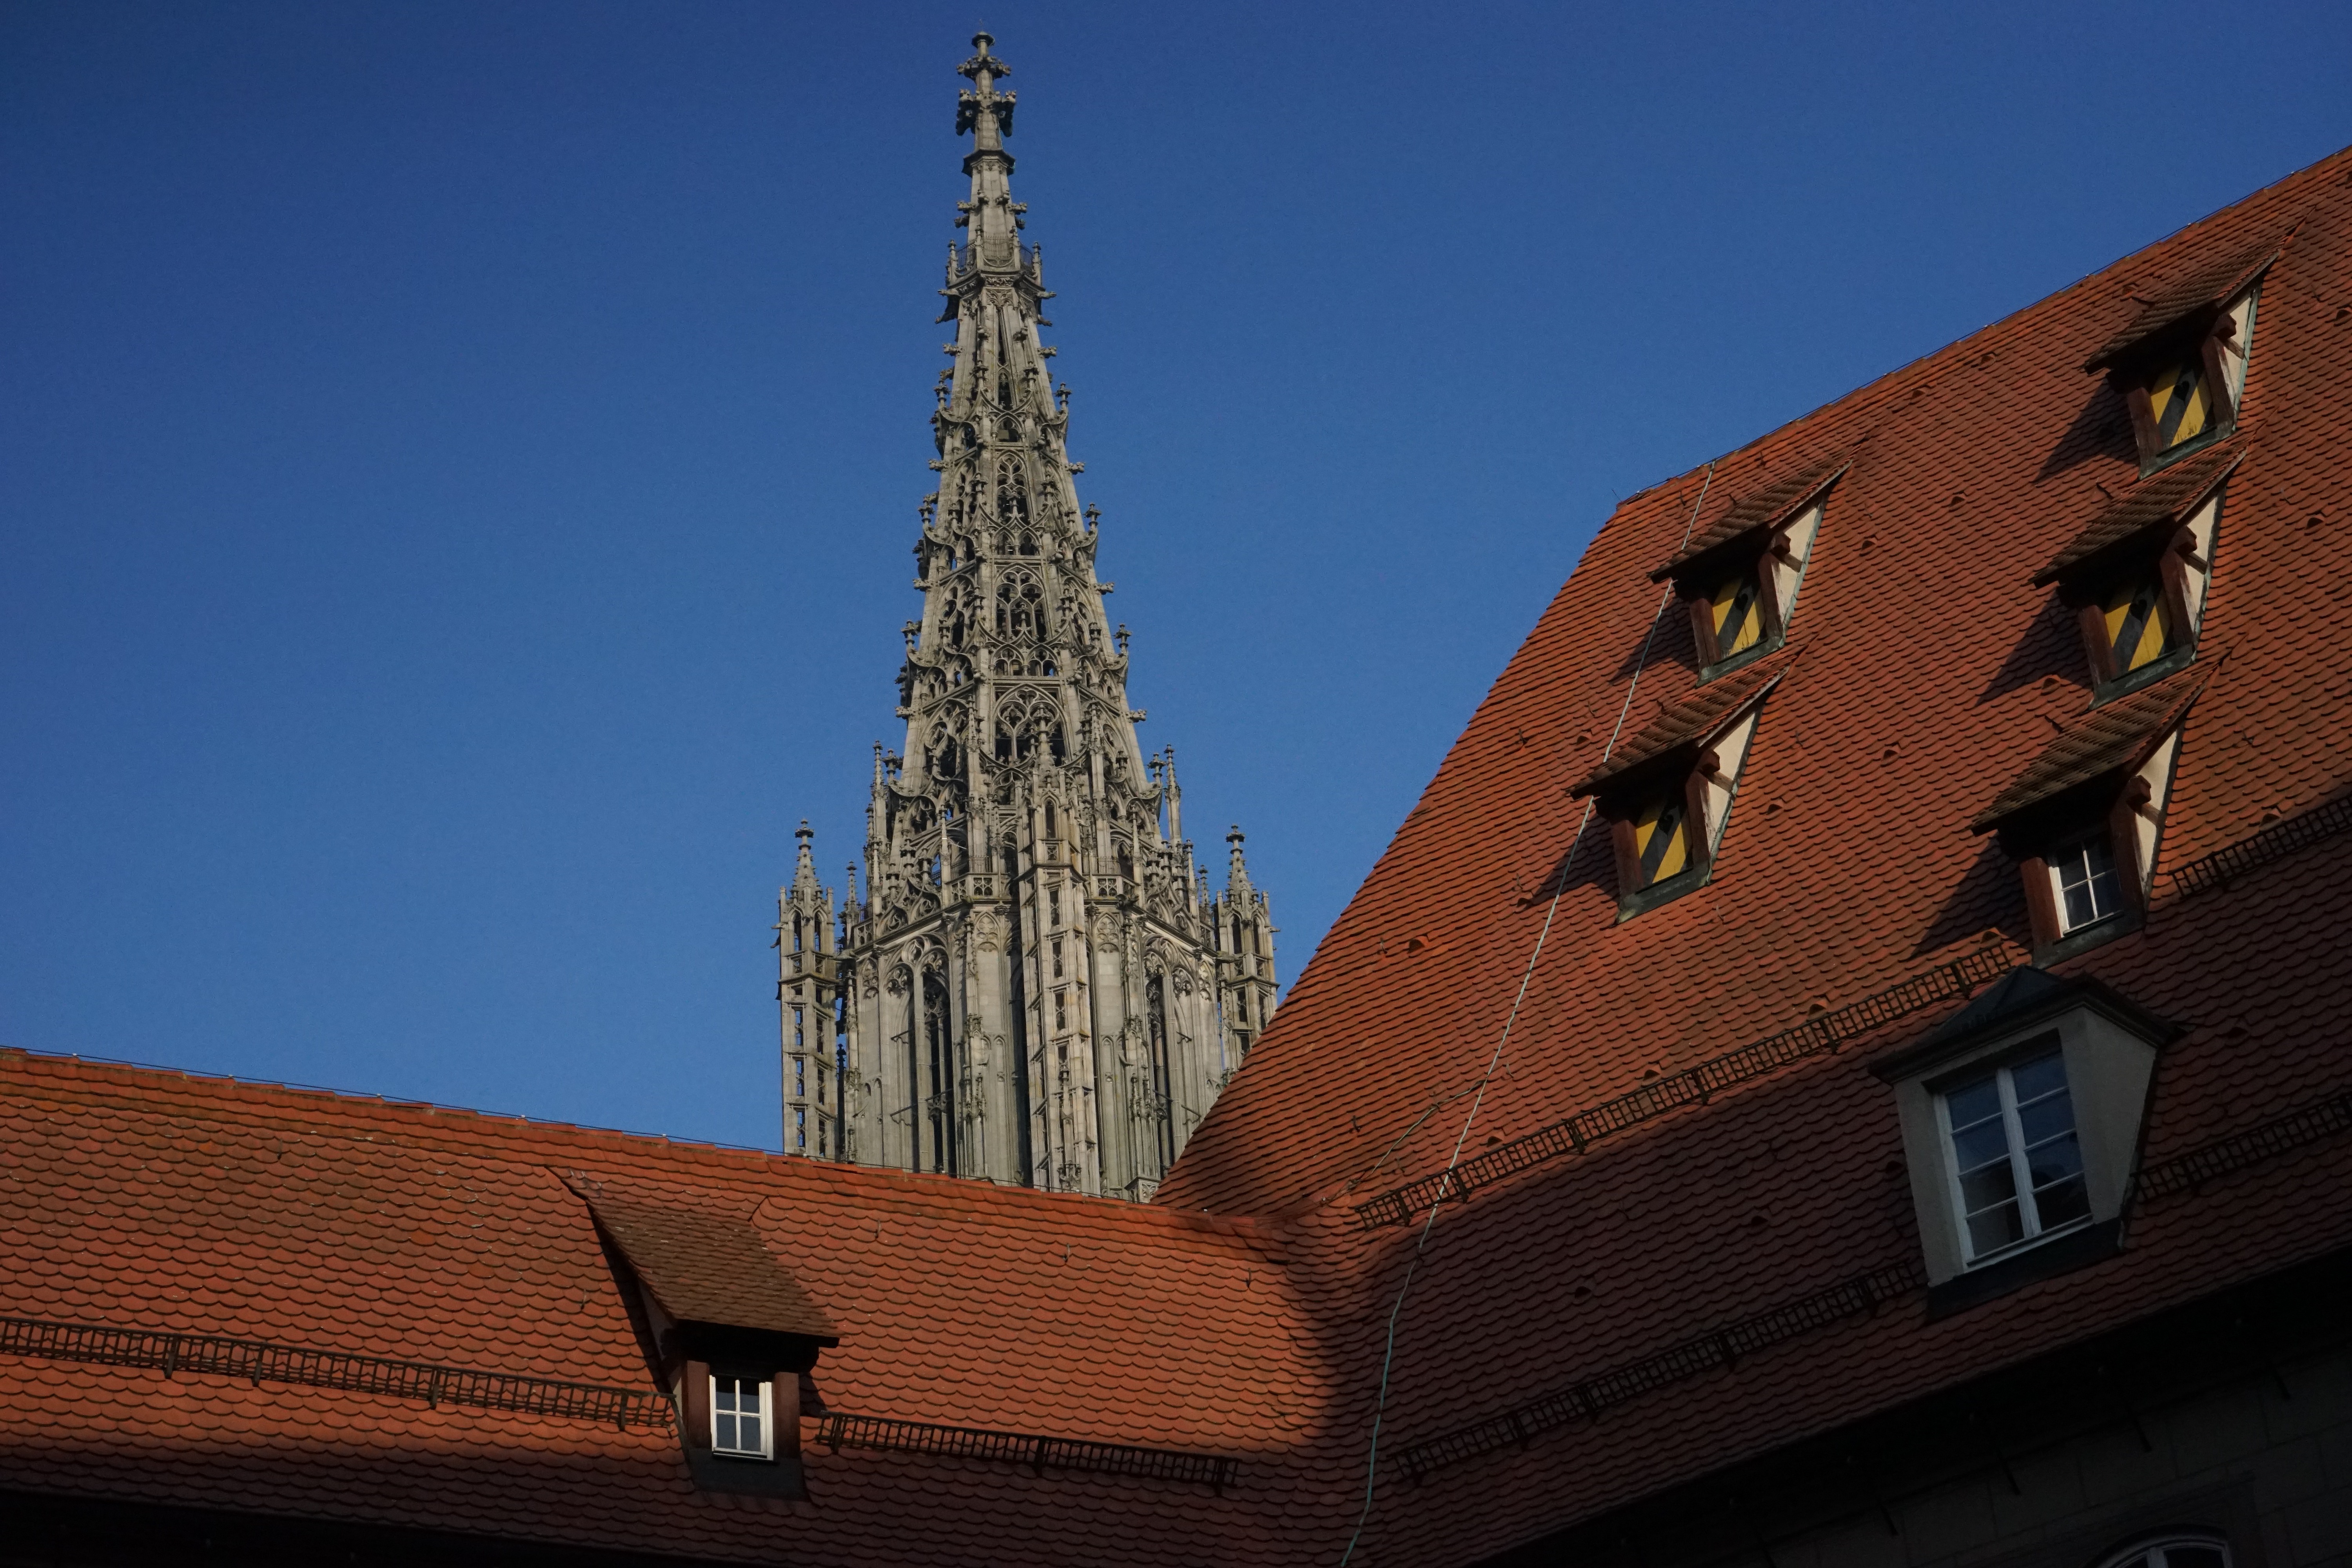
architecture, sky, house, roof, building, downtown, tower, landmark, facade, church, place of worship, spire, steeple, roofs, munster, police directorate, ulmer